Tamil Nadu Newsprint and Papers Limited

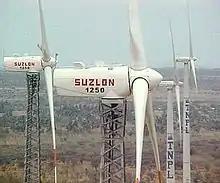
Wind generators of TNPL (extreme right) at Devarkulam, Tirunelveli, Tamil Nadu, India.

TNPL has generated energy. The project activity involves the installation, operation and maintenance of seven grid connected wind electricity generators (WEG) owned by the project proponent, TNPL. The electricity generated from the seven WEGs will be exported to the Tamil Nadu Electricity Board (TNEB) grid. The seven WEGs have been installed in two phases.